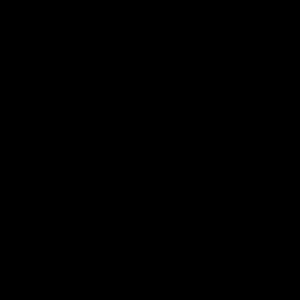
L'Alliance internationale athée est un regroupement international d'organisations athées.
L'athéisme militant est un terme désignant un athéisme activement hostile aux religions. Le militant athée se donne pour objectif de répandre l'athéisme au détriment des religions qu'il juge pernicieuses. Il peut aussi lutter contre la croyance en Dieu plus abstraite des déistes tout comme dans la culture populaire laïque, tout en cherchant aussi à faire pencher de son côté l'indécision des agnostiques. Cependant, la priorité des militants athées demeure contre les religions institutionnalisées.